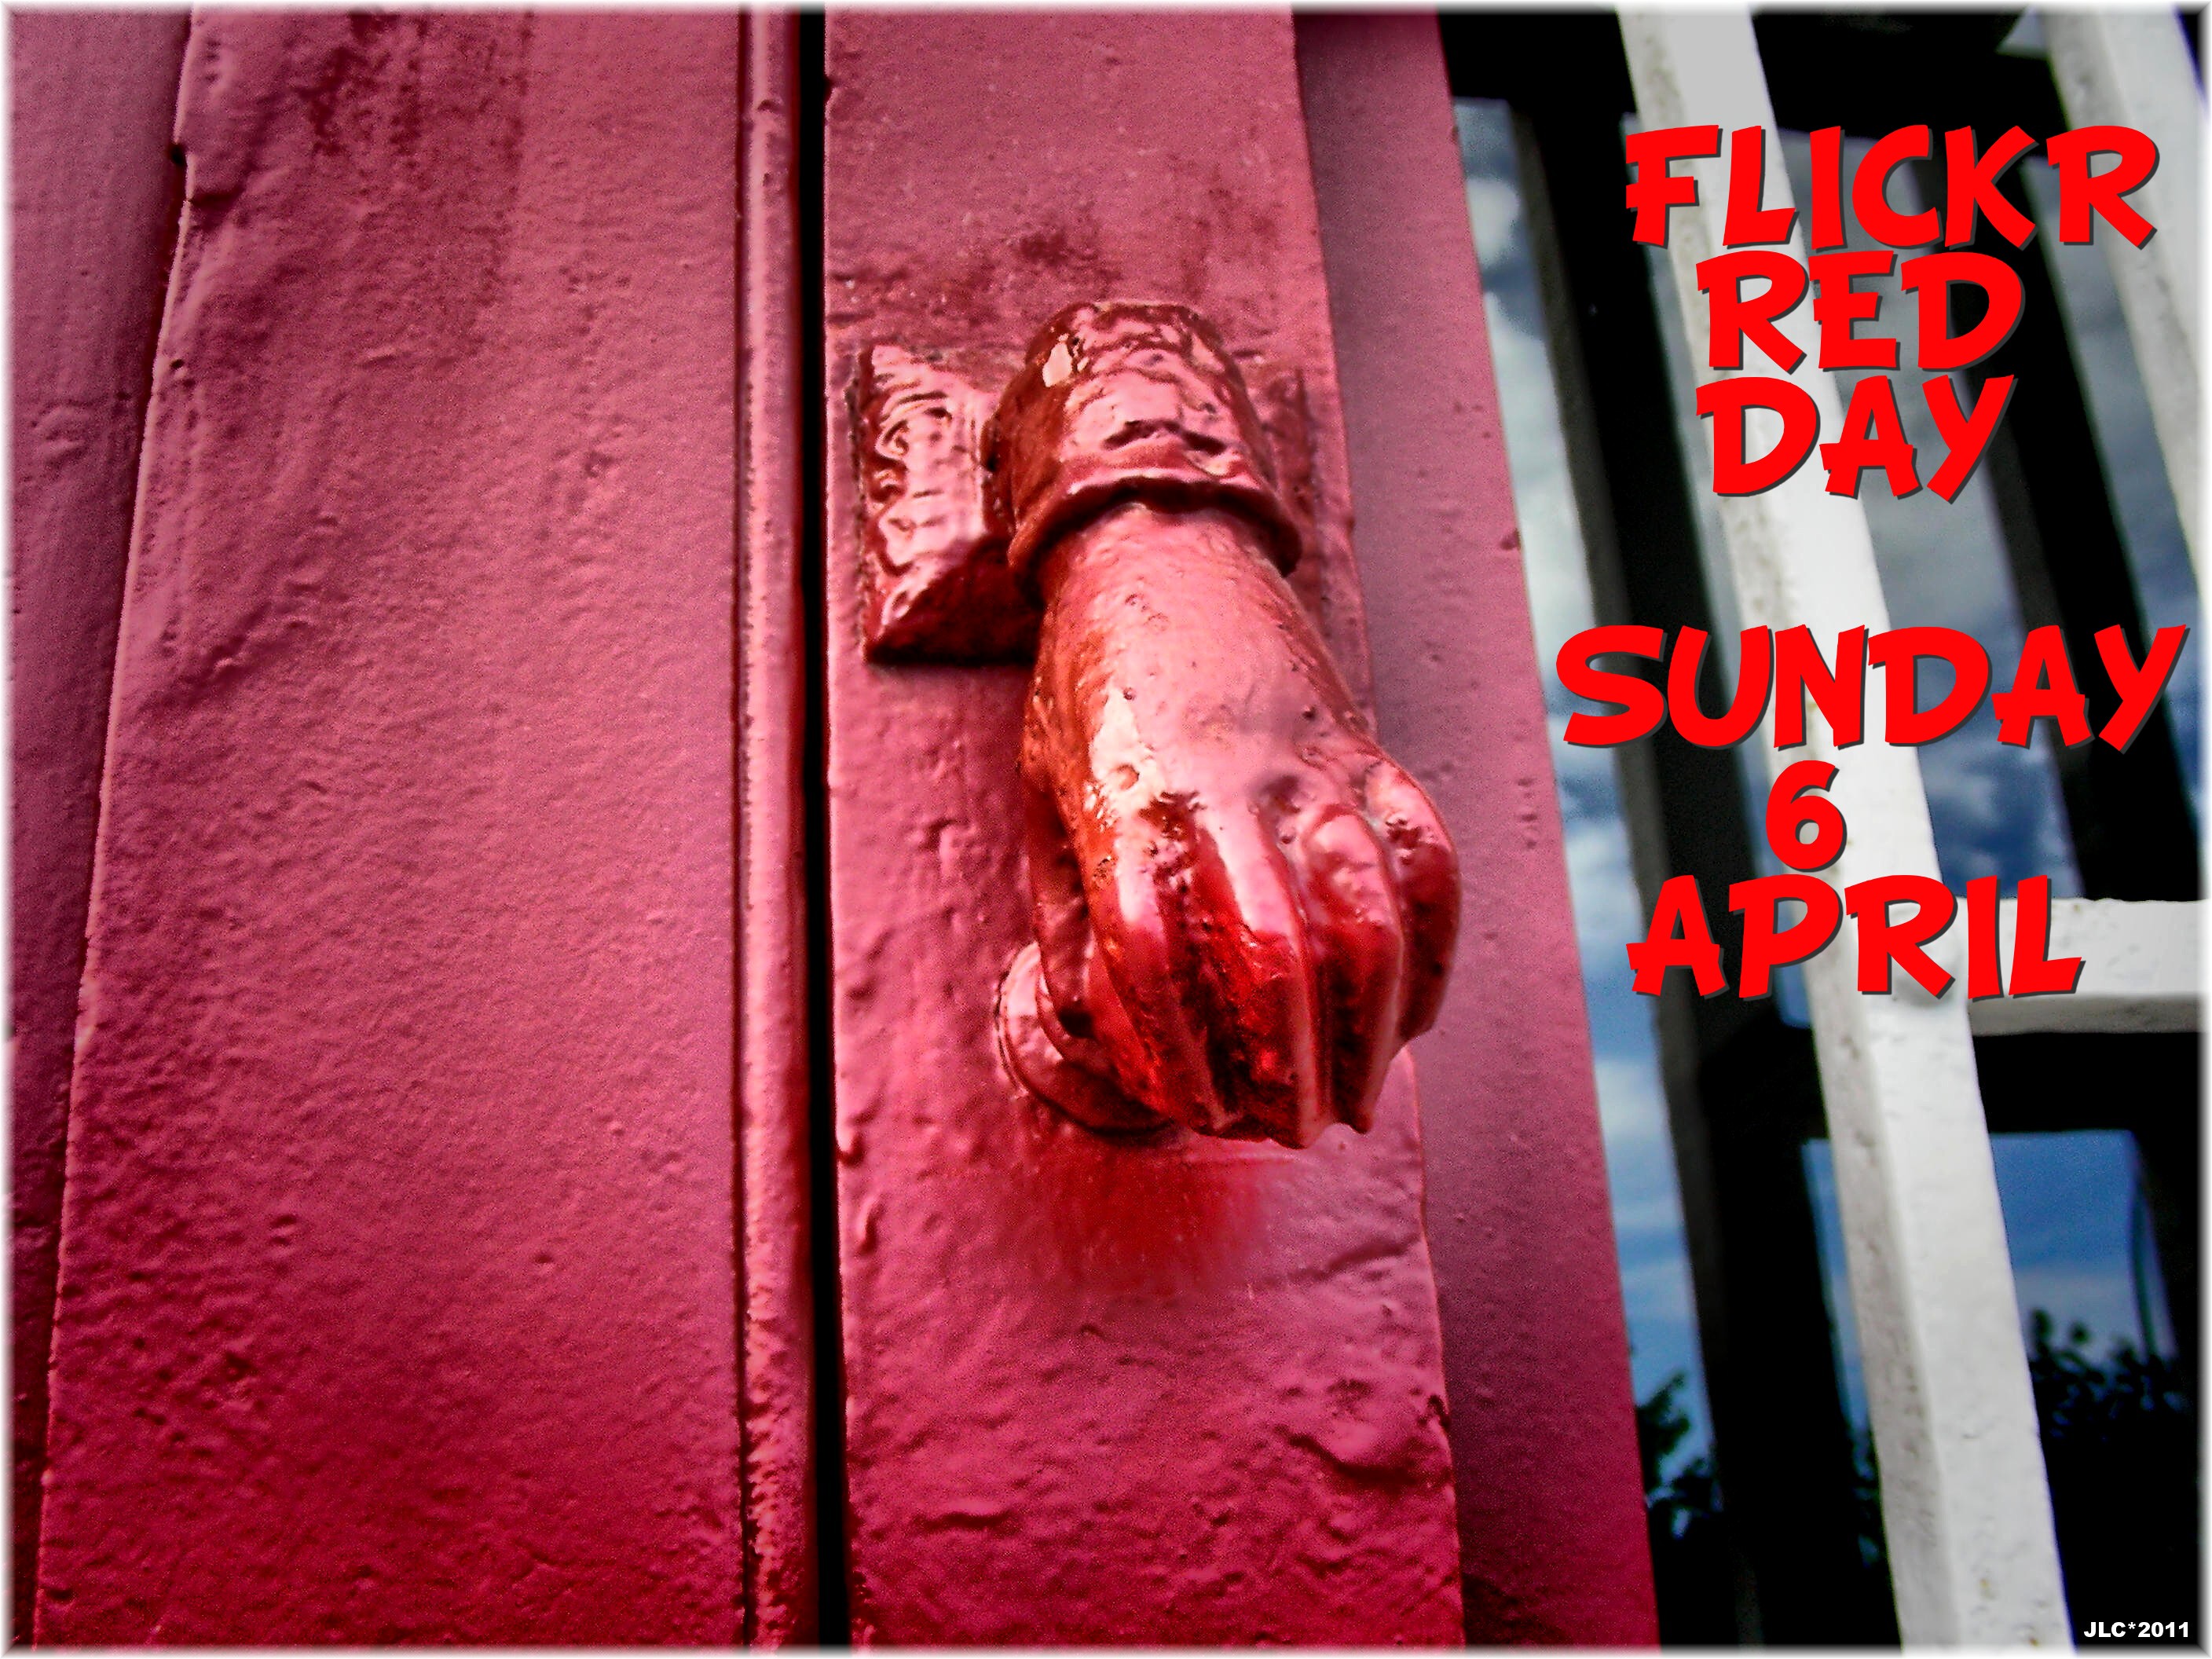
advertising, red, color, brand, poster, image, album cover